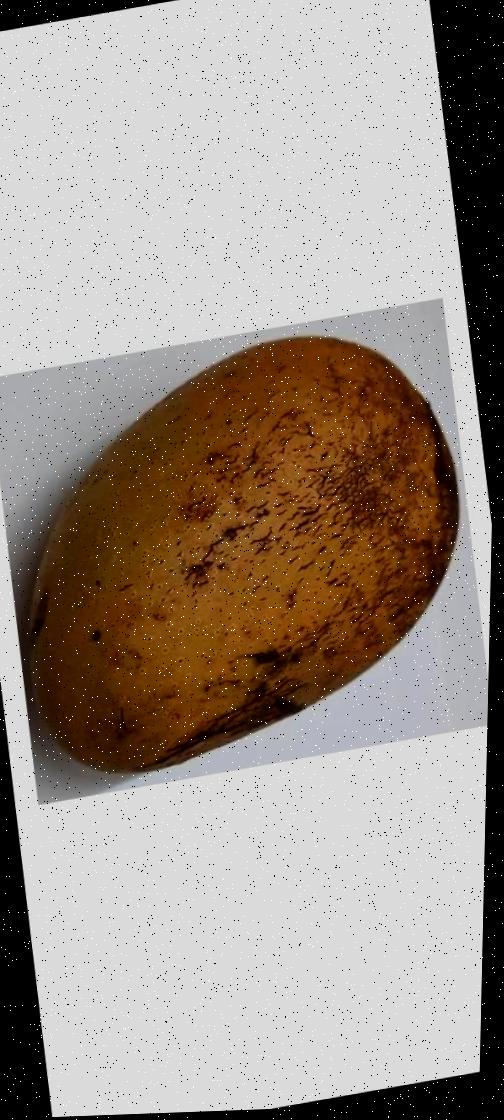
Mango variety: Ashshina Classic